Karthikeya (film)

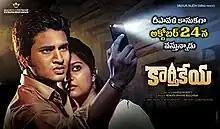
Film poster

Karthikeya is a 2014 Indian Telugu-language mystery thriller film written and directed by Chandoo Mondeti. Produced by Venkata Srinivas, the film stars Nikhil Siddhartha and Swathi Reddy in lead roles, with Tanikella Bharani, Rao Ramesh, and Jayaprakash in supporting roles. The music was composed by Shekar Chandra, while Karthik Ghattamaneni handled the cinematography.